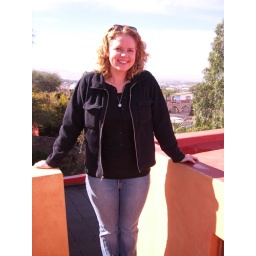
The black plastic on the deck in the background is a solar heat exchanger for the pool.